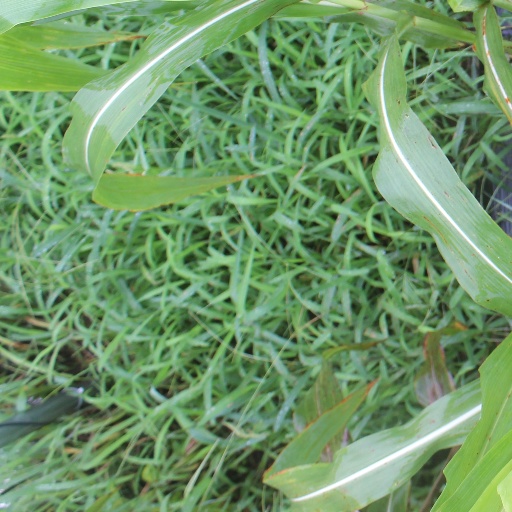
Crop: sorghum